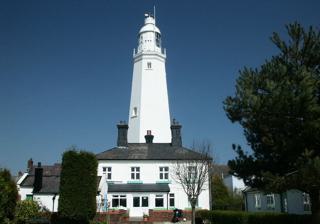
Building: Withernsea Lighthouse
Country: Unknown
Year built: 1894
Lighthouse in East Yorkshire, United Kingdom Lighthouse Withernsea Lighthouse Location Withernsea East Riding of Yorkshire England OS grid TA3393327967 Coordinates 53°43′51″N 0°01′44″E / 53.730953°N 0.028751°E / 53.730953; 0.028751 Tower Constructed 1894 Construction brick tower Height 128 feet (39 m) Shape tapered octagonal prism with balcony and lantern Markings white tower and lantern Operator Withernsea Lighthouse Museum Heritage Grade II listed building Light Deactivated 1976 Withernsea Lighthouse is an inland lighthouse that stands in the middle of the town of Withernsea in the East Riding of Yorkshire , England. The lighthouse stands 127 feet (38 m) high and took 18 months to build between 1892 and 1894. Formerly owned and run by Trinity House of London, it ceased operation on 1 July 1976 and is now used as a museum. History The lighthouse is distanced nearly 1 ⁄ 4 mile or 400 metres from the sea front. At the time it was built, there was nothing between it and the sea but sand dunes, and fear of coastal erosion led to it being positioned well back. The lantern atop the tower and the Fresnel lens optic within it both came 'second-hand' from the old North Lighthouse at High Whitby , which had been decommissioned shortly before the building work at Withernsea began. Initially, the light was provided by an eight-wick paraffin lamp, which was set within the fixed first-order catadioptric optic (which had been designed and manufactured by Chance Brothers in 1858). It was an occulting light , the lamp being eclipsed three times in quick succession every minute; the occulting mechanism was clockwork. A petroleum vapour lamp was introduced in the early 20th century; the triple-occulting arrangement remained in place until 1936. In 1936 the light was electrified: it was given a 100 volt, 1500 watt bulb set within an eight-sided revolving third order Fresnel lens array, which displayed a white flash every three seconds with a range of 17 nautical miles (31 km; 20 mi). Withernsea was the first lighthouse in the North of England to be converted from oil to electricity. It ran off mains electricity , but if the main lamp failed an automatic lamp changer brought a battery-powered lamp into action. This arrangement, provided by the Chloride Electrical Storage Company , was said to be 'the first electrical emergency lighting system to be adopted by Trinity House for a lighthouse'. A similar system was installed at Lowestoft two years later, and subsequently it was widely adopted across the service. The lens weighed two tons and floated in a mercury bath; it was turned by clockwork. The lighting system, lens and clockwork mechanism remained in use into the 1970s. Before decommissioning in 1976, the lighthouse was operated as a 'man-and-wife station', run by a couple who were accommodated in the adjacent cottage. Lighthouse today The base of the lighthouse features RNLI and HM Coastguard exhibits, with models and old photographs. These record the history of ship-wrecks in the area and detail the Withernsea lifeboats and crews who saved 87 lives between 1862 and 1913. It also depicts the history of the nearby Spurn lifeboats. The local history room has Victorian and Edwardian photos of the town including the pier and railway. There is a Kay Kendall memorial to the 1950s film star, who was born in the town. The lighthouse has antennae attached used to provide local mobile phone coverage. Views from the lamp room in the Withernsea Lighthouse are available to visitors after climbing the 144 steps. There is no lamp, as this was removed after closure and sent to St Mary's Lighthouse in Tyne and Wear where it can still be seen to this day. The lighthouse and adjoining lighthouse keepers' houses are Grade II listed buildings . Gallery As seen from the street Garden view of the lighthouse and keepers' cottage Steps inside the lighthouse The view from the top Trinity House plaque on the tower The old Withernsea optic (now in St Mary's lighthouse, Whitley Bay ) See also Yorkshire portal Engineering portal List of lighthouses in England References